Igoumenitsa

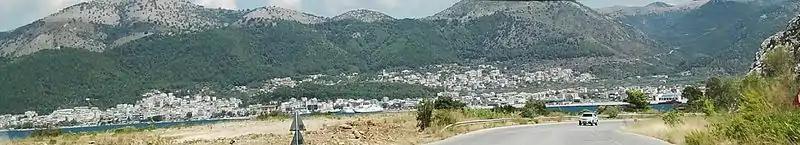
Igoumenitsa and the modern Egnatia motorway, as seen from the southern state road connecting Igoumenitsa with the village of Plataria.

The Patras, Greece to Brindisi, Italy car–ferry ships of the Hellenic Mediterranean Lines (HML) stop at Igoumenitsa, before crossing the Adriatic Sea and , as well as the ships of Superfast Ferries, ANEK Lines and several other shipping companies, before going to Ancona, Bari or Venice in Italy, and vice versa. Frequent passenger and car ferries sail to and from Corfu.